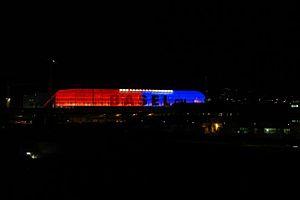
Le Parc Saint-Jacques est le stade du club de football suisse FC Bâle, situé à Bâle. Son surnom est Joggeli et a une capacité de 38 512 places, poussée à 42 500 durant le Championnat d'Europe de football 2008.